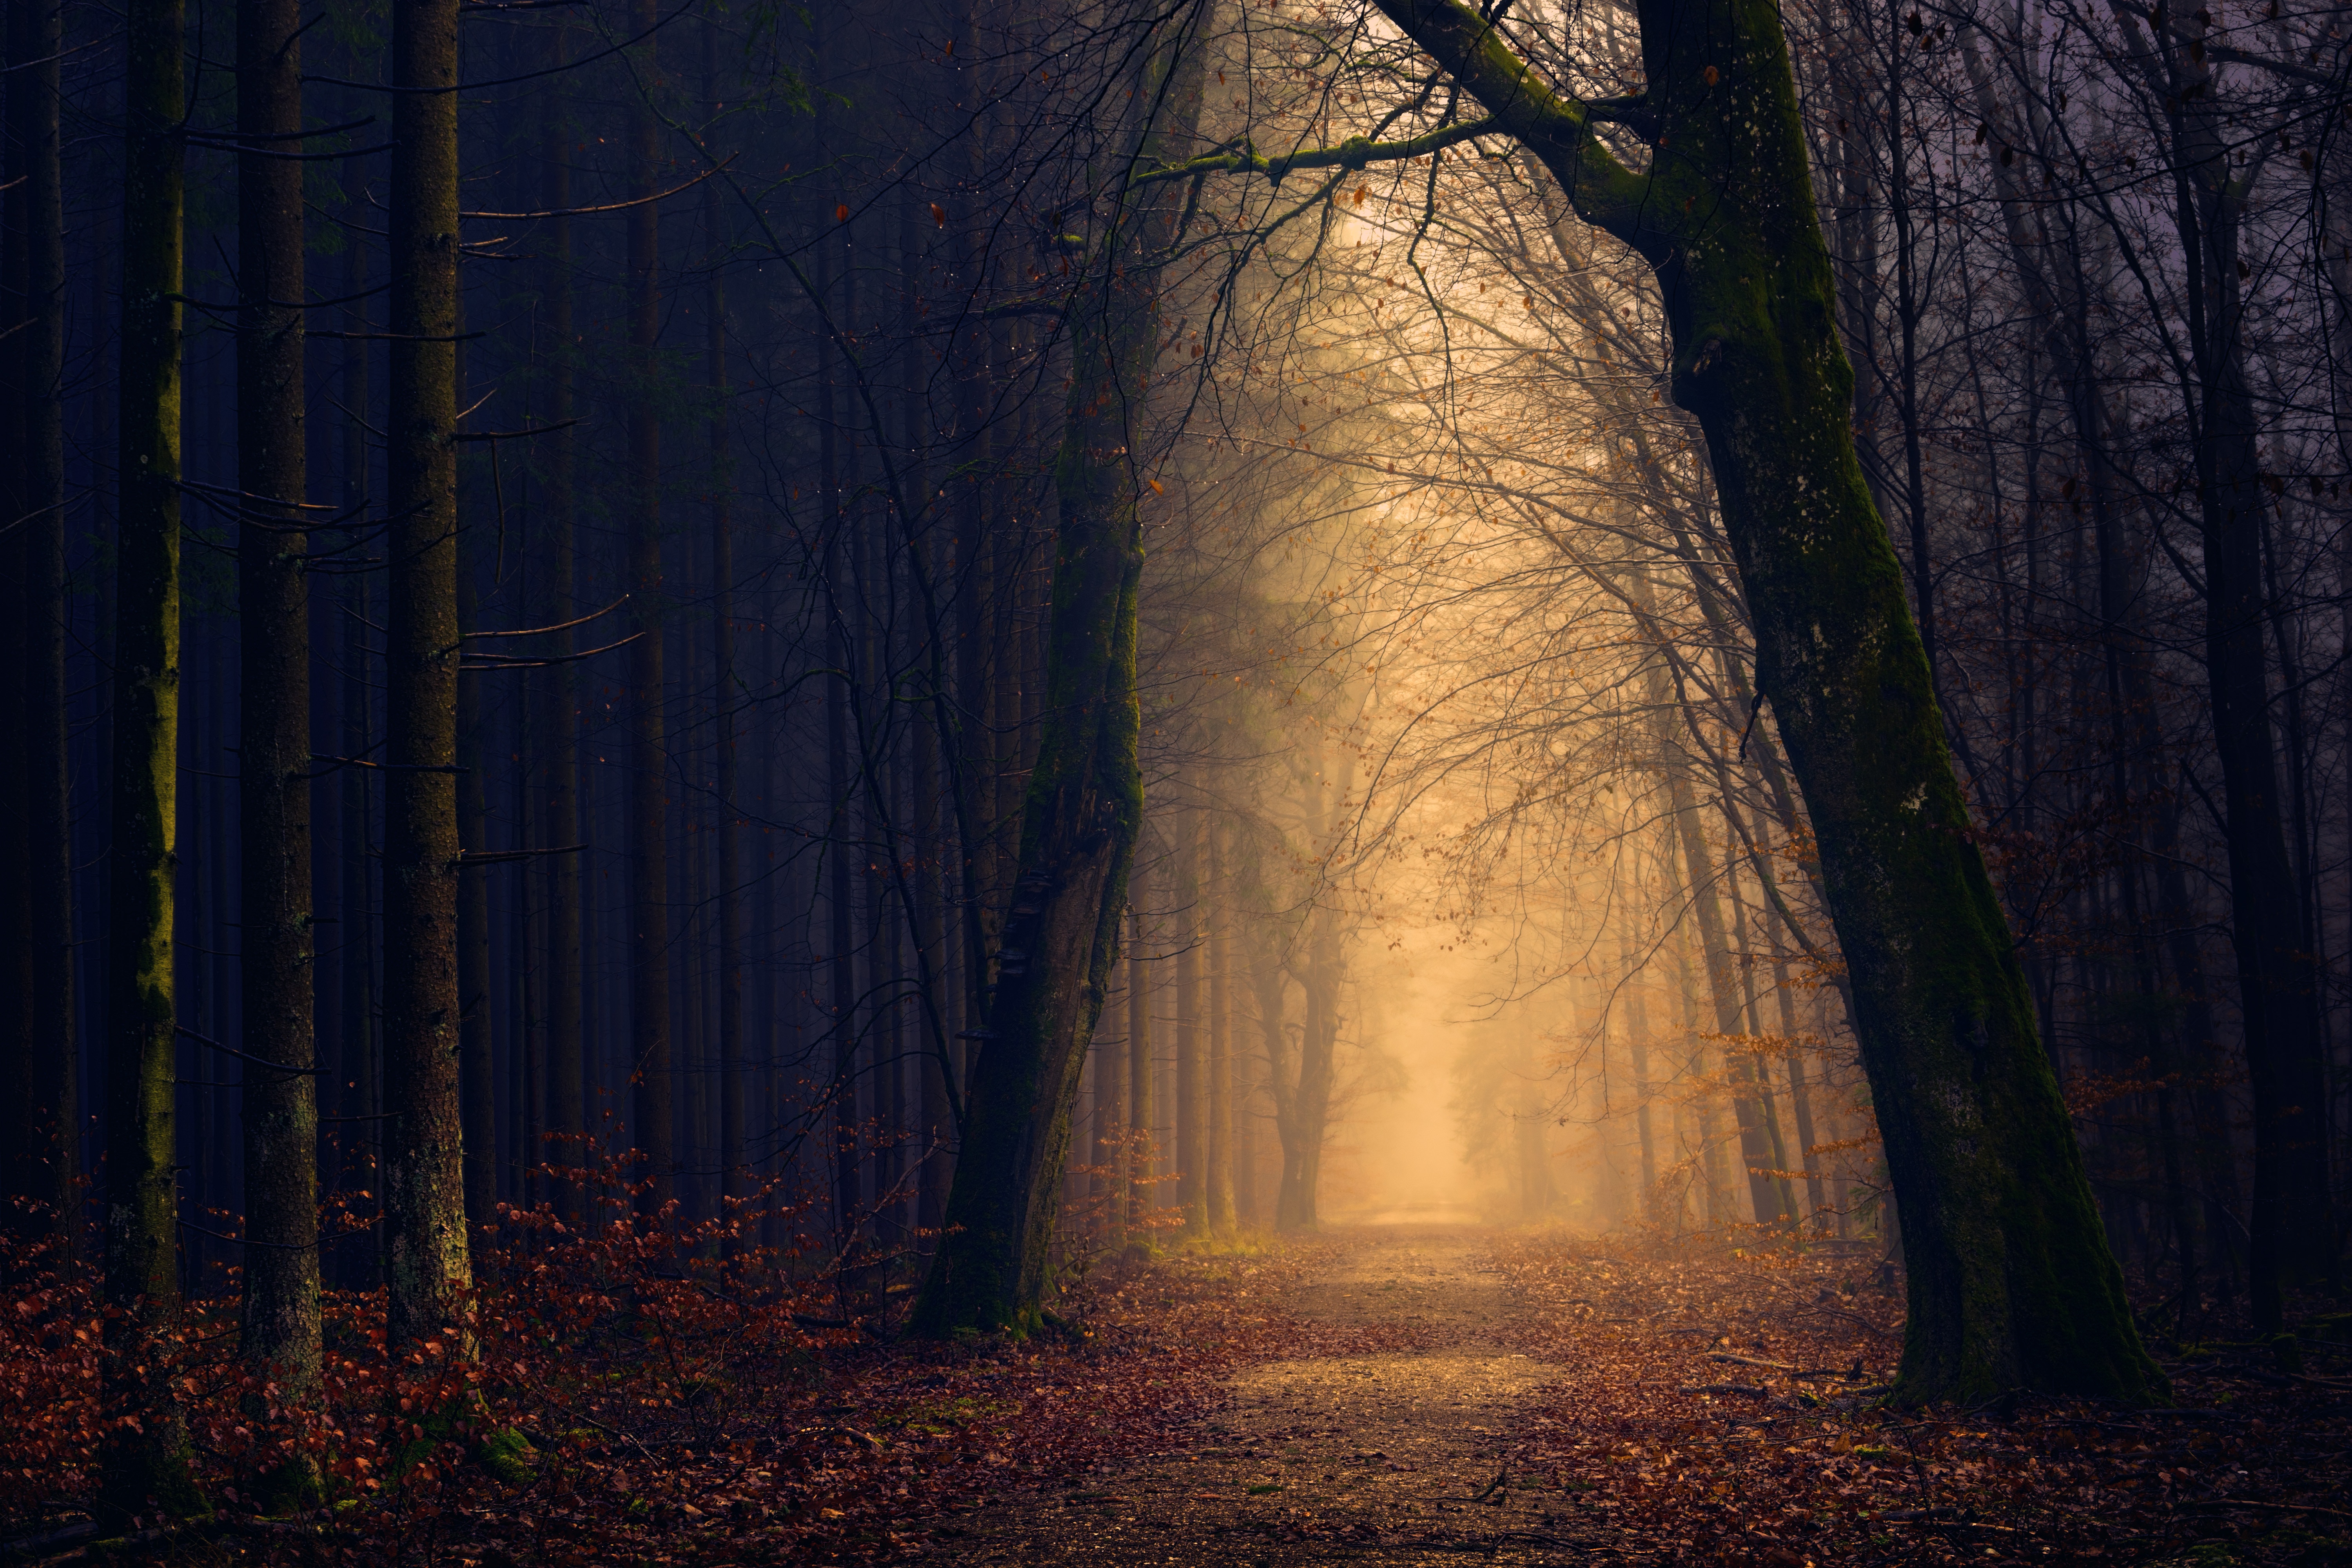
landscape, tree, nature, forest, grass, branch, light, sky, mist, night, sunlight, morning, trunk, atmosphere, evening, autumn, darkness, deciduous, grove, woodland, ecosystem, phenomenon, biome, old growth forest, computer wallpaper, temperate broadleaf and mixed forest, temperate coniferous forest, spruce fir forest